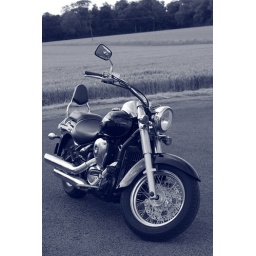
Bikes in black and white